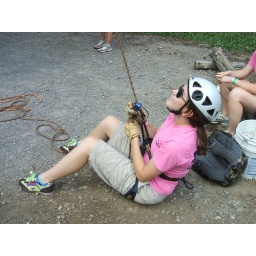
Camp counsellors rock out the climbing wall in pink.